Aesthetics

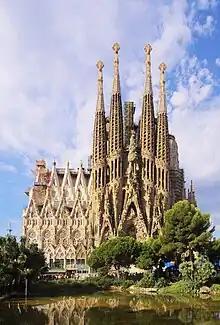
Architecture is an art that typically combines aesthetic with functional goals.

Essentialist approaches argue that there is an essence or a set of inherent features shared by all artworks and only by them. They often define artworks in terms of other aesthetic concepts, such as "representation", "beauty", or "aesthetic experience". An early object-centered approach, first proposed by Plato, characterizes artworks as representations that seek to reflect or imitate certain aspects of reality. Another definition suggests that artworks are objects designed to evoke aesthetic experiences or pleasure. A related approach proposes that all artworks have certain aesthetic properties in common, such as beauty. Aesthetic formalism argues that specific formal features, such as a "significant form", are the hallmark of art. Artist-centered approaches see artistic activity as the essential aspect of artworks. One conception understands artworks as special vehicles through which artists express emotions and other mental states.